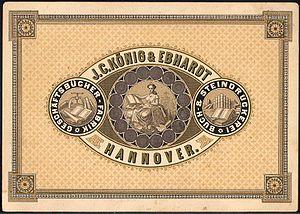
Carte de commerce J. C. Konig &amp